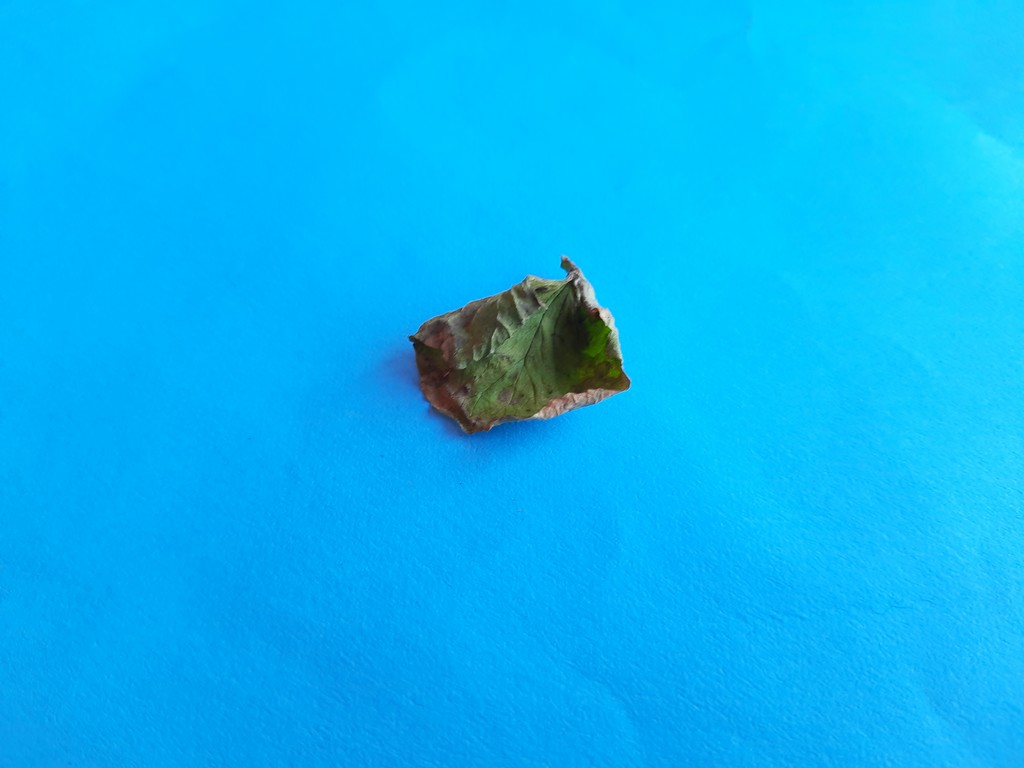
Label: Dried